Peter Squire

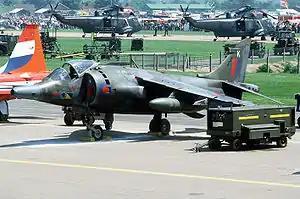
Harrier, a type flown by Squire during the Falklands War

Squire was appointed commanding officer of No. 1 (F) Squadron at RAF Wittering in 1981, flying Harrier GR.3 aircraft. In 1982, he led the squadron during the Falklands War. On 13 April 1982, the squadron deployed to CFB Goose Bay in Canada for an exercise, completing a six-hour flight using air-to-air refuelling.